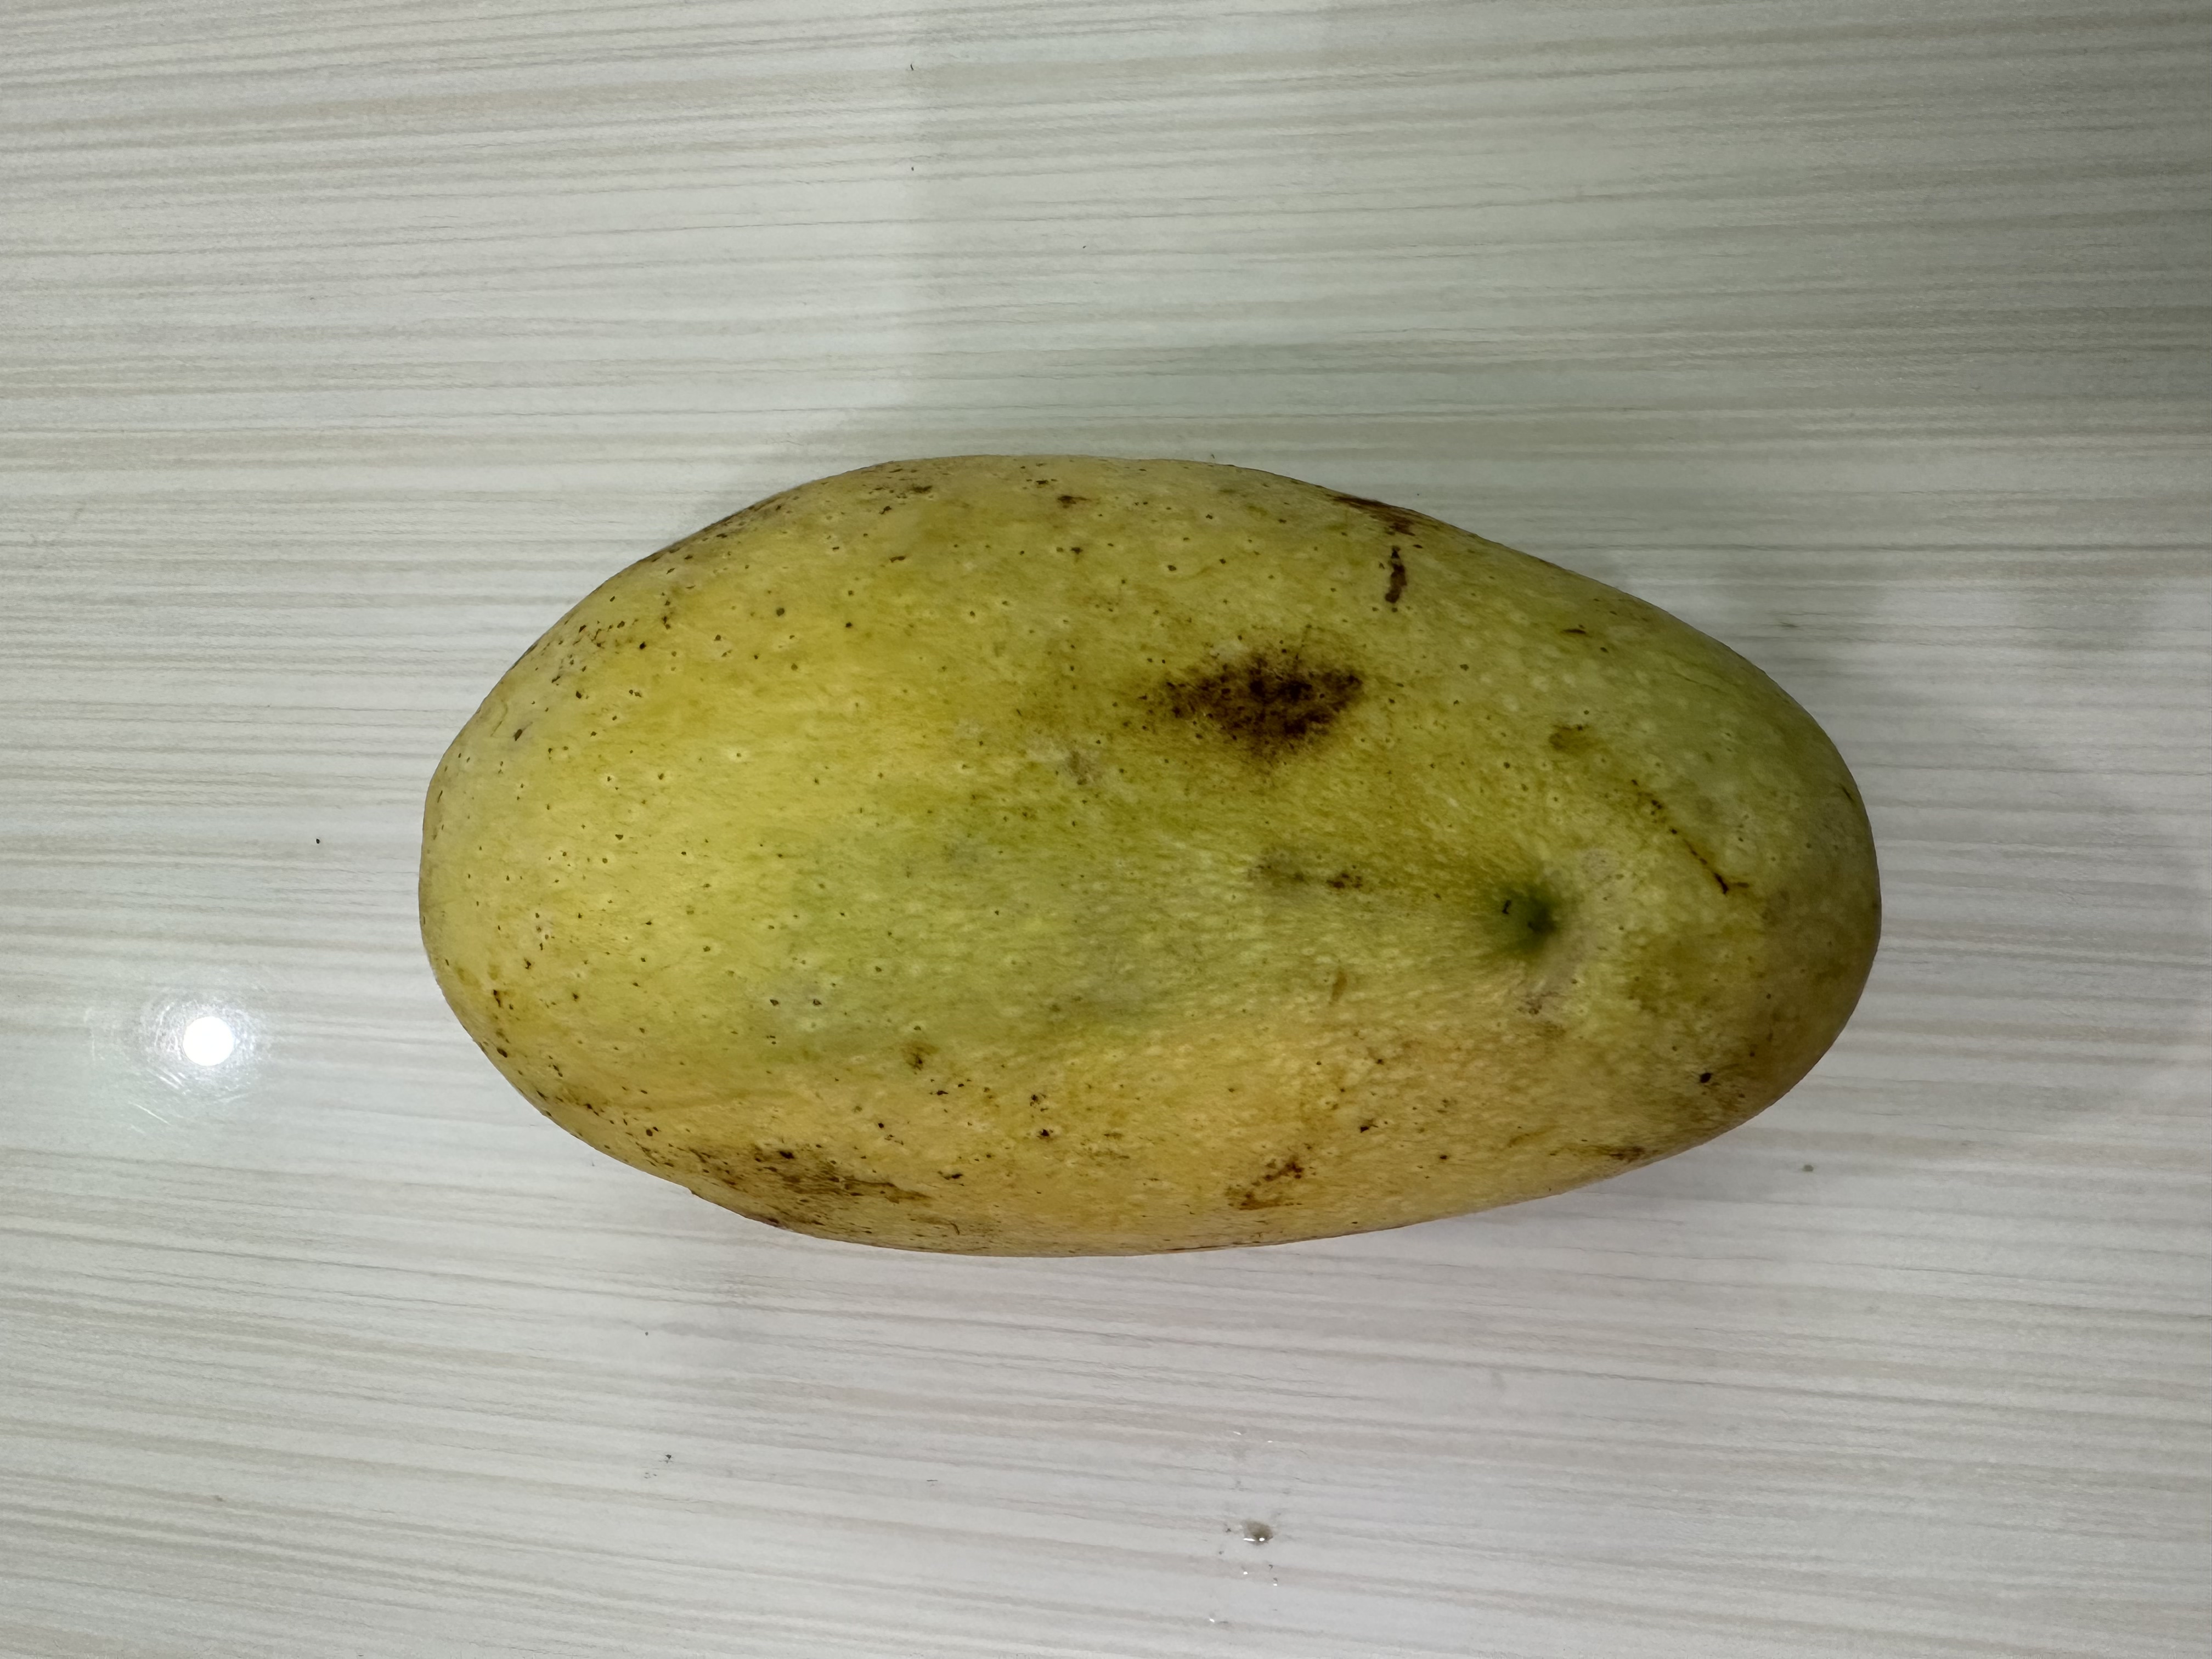
Mango variety: Fazlee